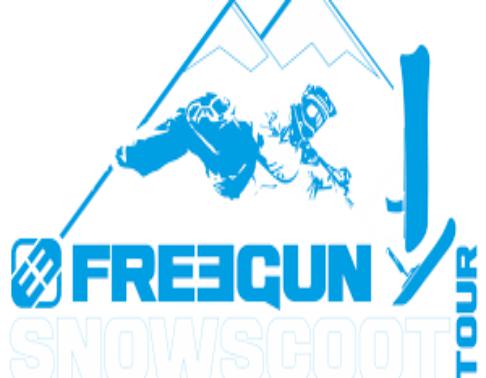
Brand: Freegun
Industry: Clothes